State funerals in the United States

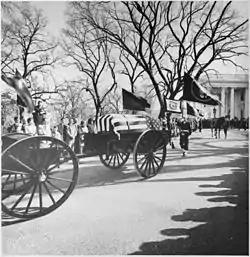
The caisson bearing the casket of John F. Kennedy moving down the White House drive on the way to St. Matthew's Cathedral on November 25, 1963.

In the United States, state funerals are the official funerary rites conducted by the federal government in the nation's capital, Washington, D.C., that are offered to a sitting or former president, a president-elect, high government officials and other civilians who have rendered distinguished service to the nation. Administered by the Military District of Washington (MDW), a command unit of the Joint Force Headquarters National Capital Region, state funerals are greatly influenced by protocol, steeped in tradition, and rich in history. However, the overall planning as well as the decision to hold a state funeral, is largely determined by the family of the honoree, upon invitation by the government.